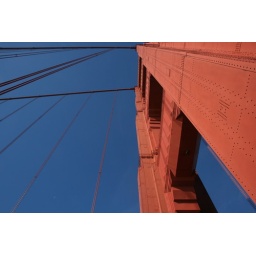
The red structure of the Golden Gate bridge stands out against the impossibly blue sky.